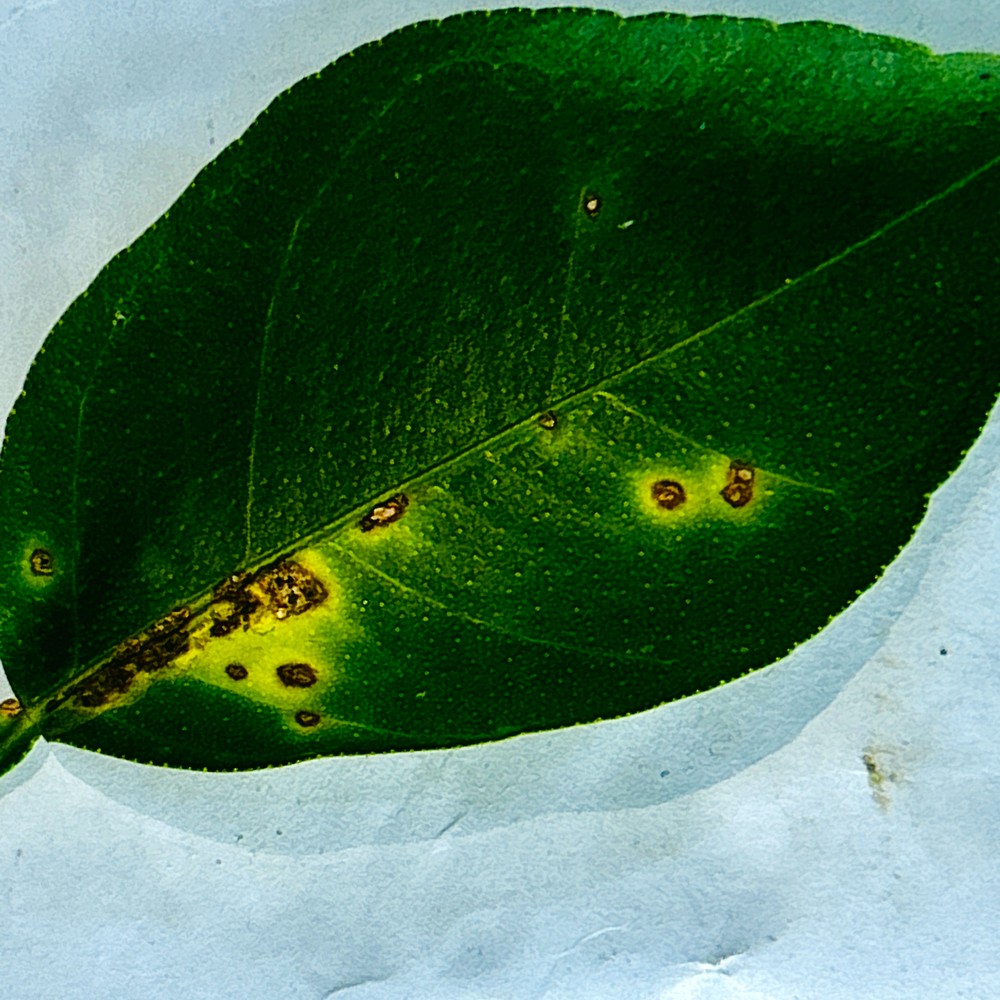
Label: Anthracnose